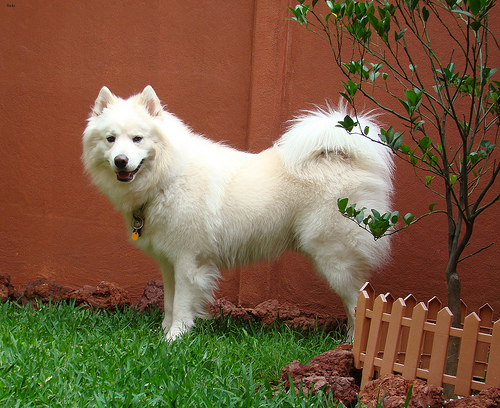
Animal: dog
Breed: samoyed